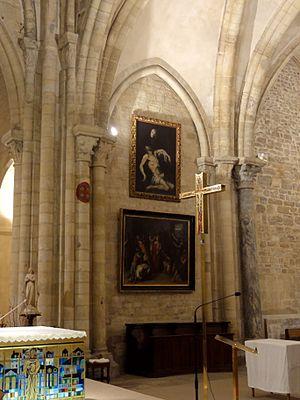
Chœur, 1ère travée, côté nord.
L’église Saint-Pierre de Montmartre est une église paroissiale catholique romaine située dans le 18ᵉ arrondissement de Paris, au sommet de la butte Montmartre, au nᵒ 2 rue du Mont-Cenis, à l'ouest de la basilique du Sacré-Cœur.